Rescue of Bat 21 Bravo

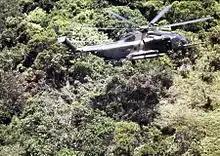
A Sikorsky HH-53C during a rescue mission over Southeast Asia

Hambleton had received water survival training at Turkey Run, Florida, and escape and evasion training and survival basics at the Pacific Air Command Jungle Survival School in the Philippines.